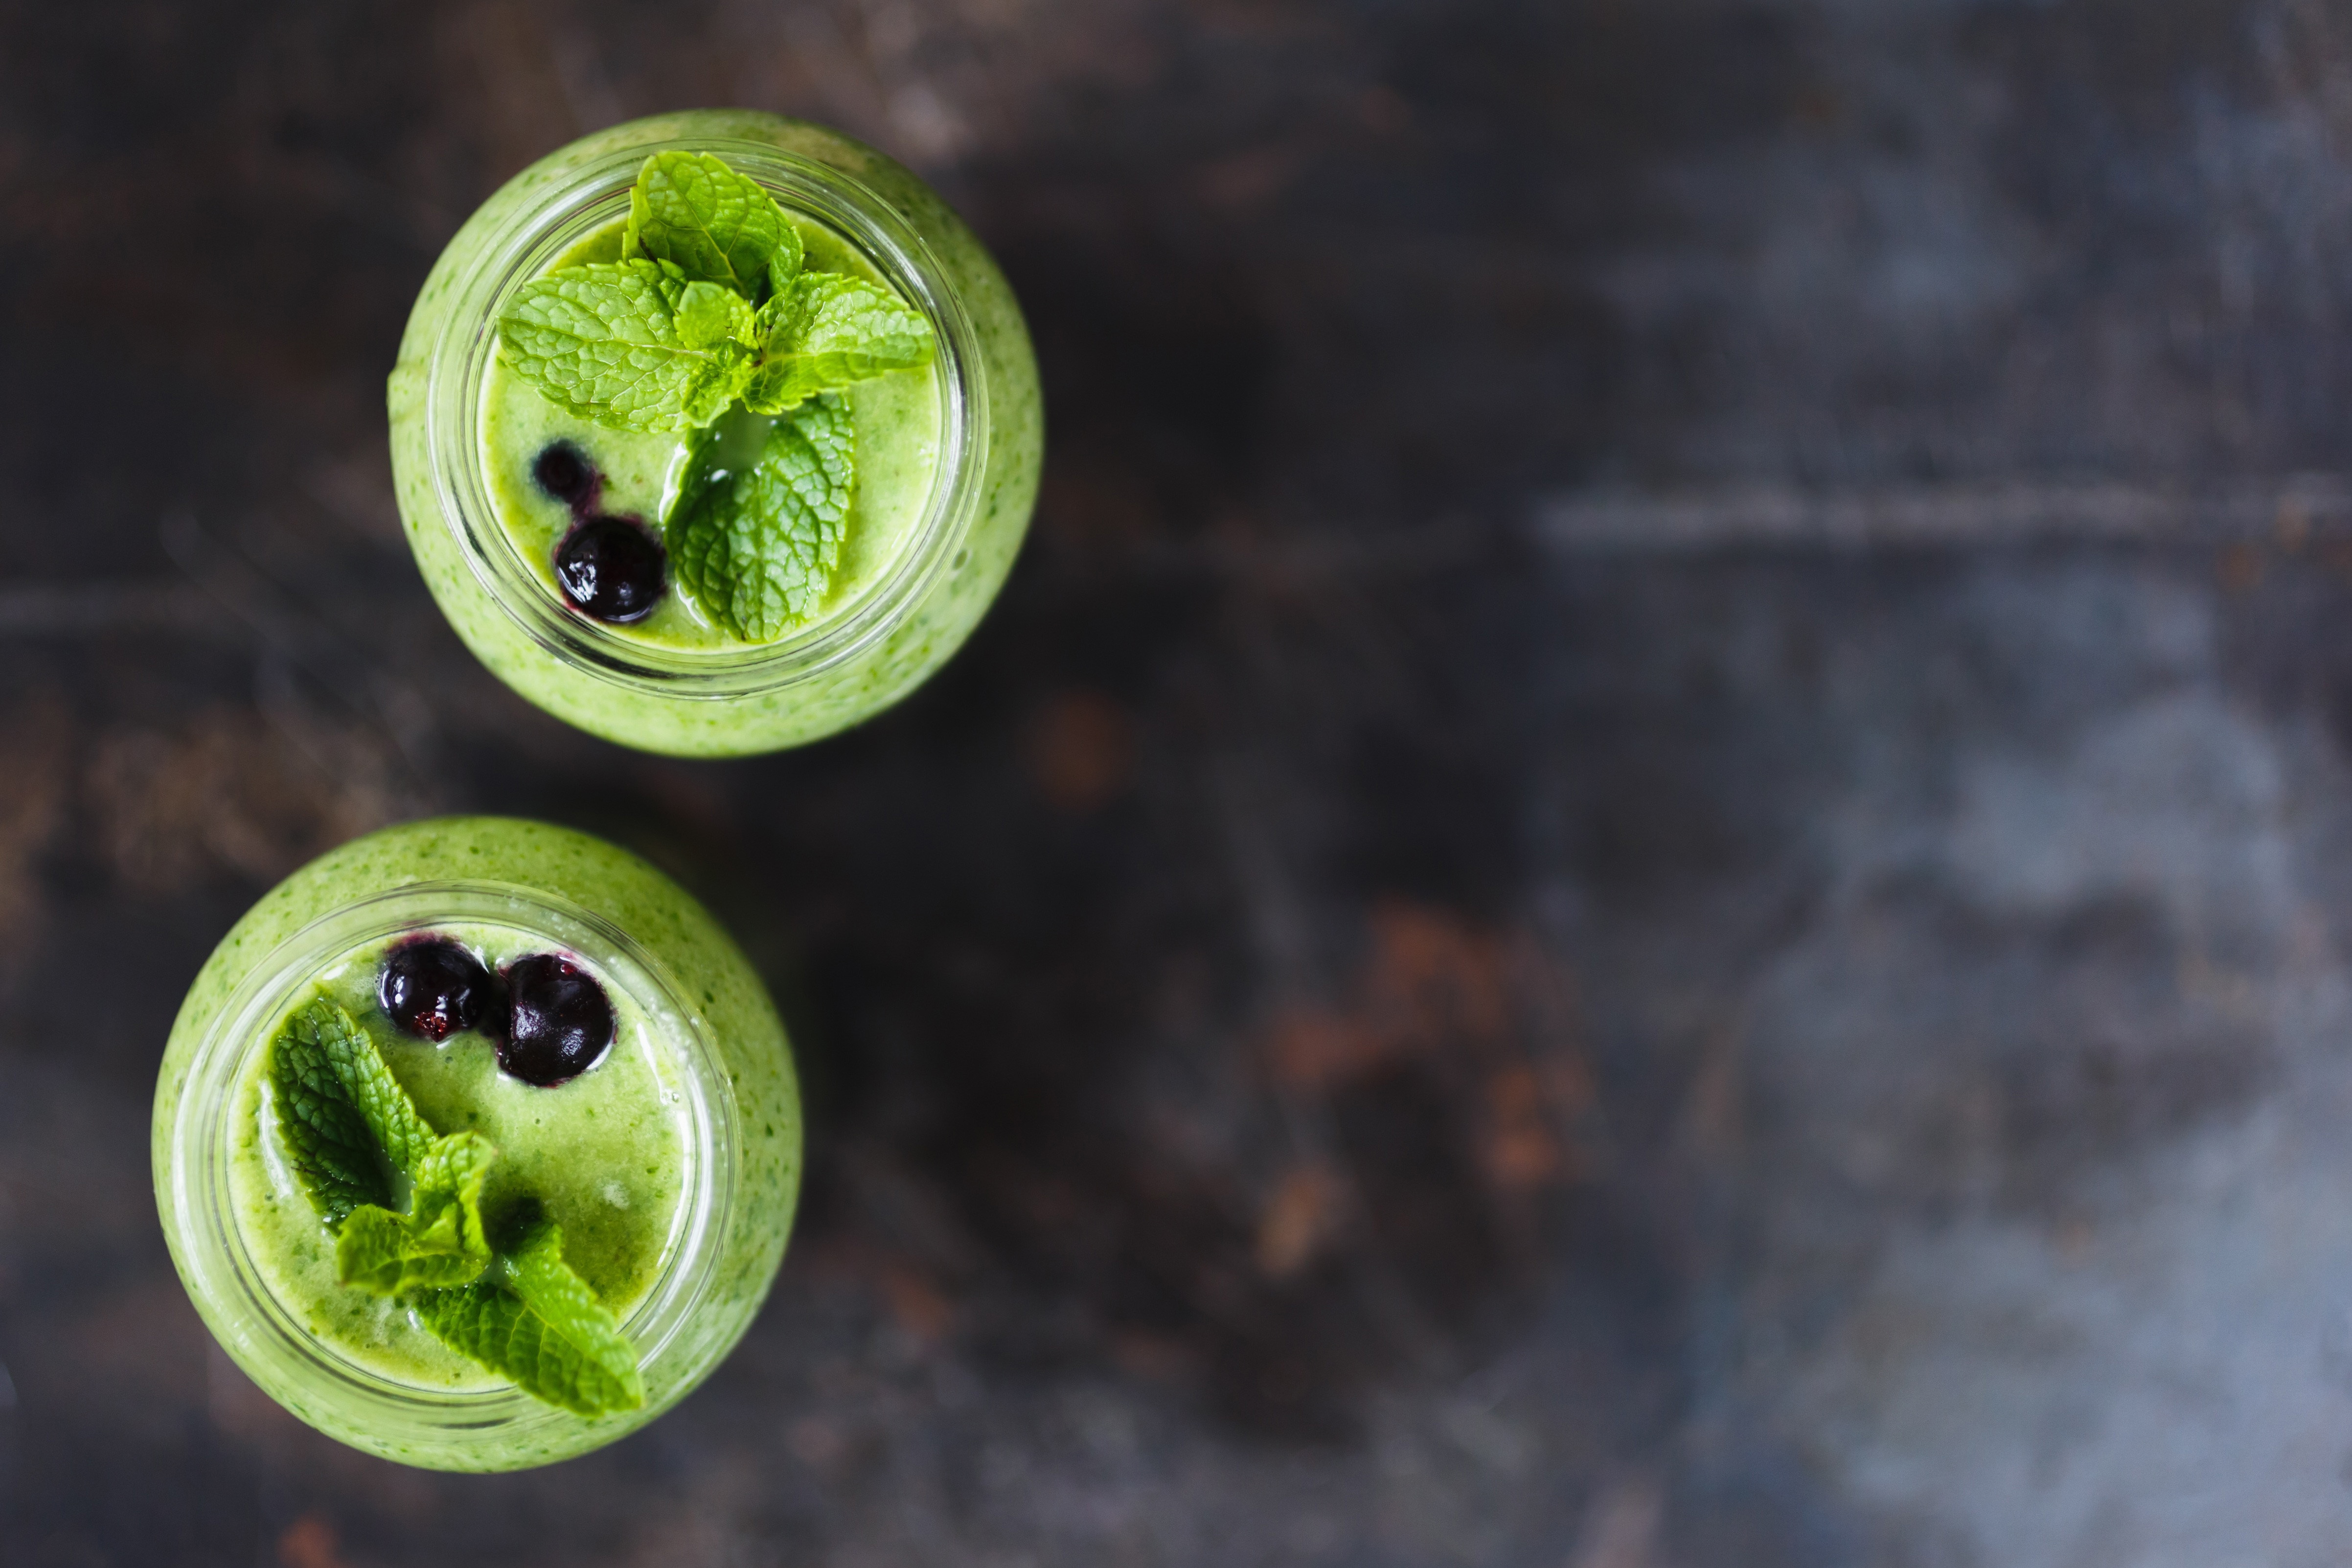
green, food, plant, fiddlehead fern, superfood, vegetable juice, vegetable, ingredient, produce